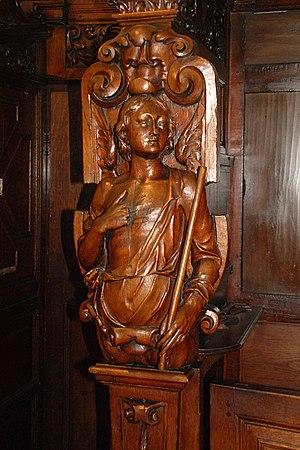
Belgique - Brabant wallon - Mont-Saint-Guibert - Église Saint-Guibert - Confessionnaux
L'église Saint-Guibert est une église catholique de style classique du XVIIIe siècle située sur le territoire de la commune belge de Mont-Saint-Guibert, en Brabant wallon.